Davidoff

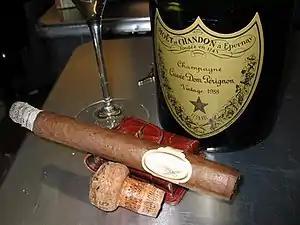
A Cuban-made Davidoff Dom Pérignon with its namesake, Dom Pérignon champagne

The brand name Davidoff originates from the surname of its Swiss-Jewish-born founder, Zino Davidoff (born Sussele-Meier (later russified into "Zinovy") Davidoff; 1906, Novhorod-Siverskyi – 1994, Geneva), who ran a tobacco specialist shop in Geneva, Switzerland, from 1926 to 1994. He was known as the "King of Cigars".